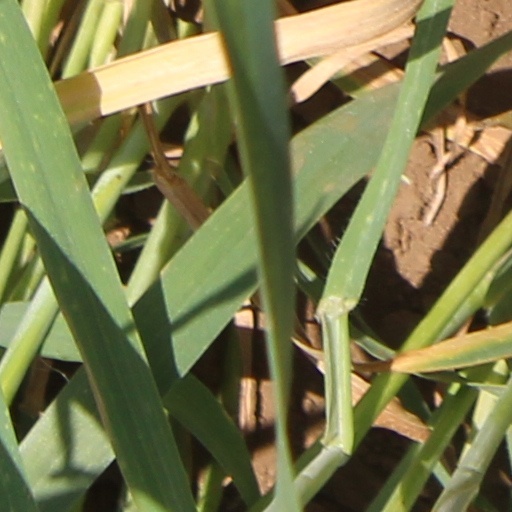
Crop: wheat